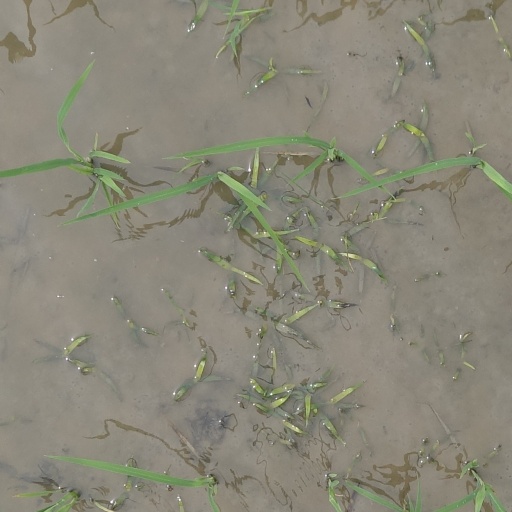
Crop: rice